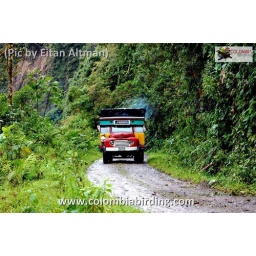
(Pic by Eitan Altman) A colorful chiva bus-truck coming down the road in Ventanas (Jardin) - W Andes